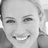
Emotion: happy